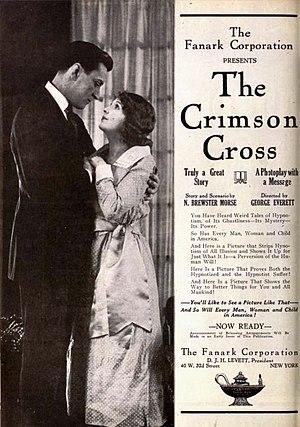
Marian Marguerita Swayne, née le 9 juillet 1891 à Philadelphie aux États-Unis, est une actrice américaine, du théâtre à Broadway et du cinéma muet américain.